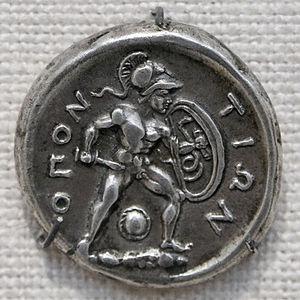
Ajax fils d'Oïlée. Revers d'un statère d'argent de Locres Opontienne.
Dans la mythologie grecque, Ajax, fils d'Oïlée, est un héros de la guerre de Troie. Il est parfois appelé « Ajax le petit », en raison de sa différence de taille avec Ajax fils de Télamon avec lequel il ne doit pas être confondu.